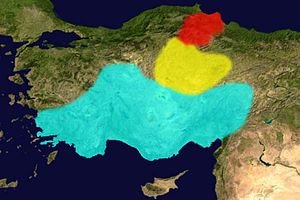
Indoeuropæiske sprog / Underfamilier / Anatolisk
Omtrentlig udbredelse af anatolske sprog i det andet årtusinde fvt. Blå er Luvisk, gul hittitisk og rød palaisk. Derudover taltes hattisk, hurritisk og senere hellenske sprog i området.
De indoeuropæiske sprog er en af verdens primære sprogætter, der omfatter de fleste europæiske sprog og mange sprog i Central-, Vest- og Sydasien.